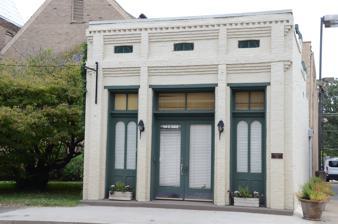
Building: Jesse N. Cypert Law Office
Country: United States of America
Year built: 1880
United States historic place Jesse N. Cypert Law Office U.S. National Register of Historic Places Location in Arkansas Show map of Arkansas Location in United States Show map of the United States Location 104 E. Race St., Searcy, Arkansas Coordinates 35°15′4″N 91°44′13″W / 35.25111°N 91.73694°W / 35.25111; -91.73694 Area less than one acre Built 1880 ( 1880 ) Architectural style Vernacular commercial MPS White County MPS NRHP reference No. 91001179 Added to NRHP July 12, 1992 The Jesse N. Cypert Law Office is a historic commercial building at 104 East Race Street in Searcy, Arkansas .  It is a vernacular single-story brick structure, sharing party walls with its neighbors.  The front facade is divided into bays by corbelled brickwork, with a double door in the central bay on the first floor, and windows in the flanking bays.  Above these are separately-articulated bays housing vents, and there is a simple brick cornice at the top.  Built c. 1880, this building is a well-preserved local example of the vernacular commercial architecture of the period. The building was listed on the National Register of Historic Places in 1992. See also National Register of Historic Places listings in White County, Arkansas References